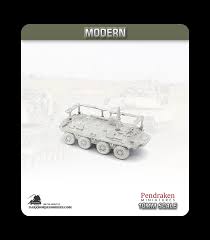
Label: BTR